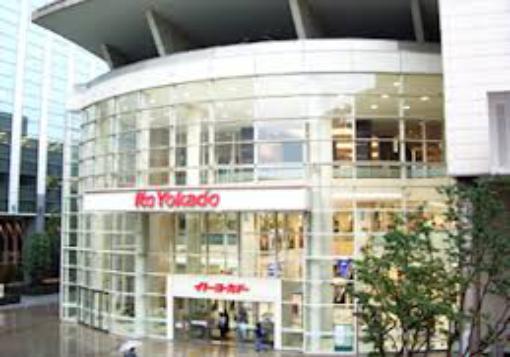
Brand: Ito-Yokado
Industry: Others